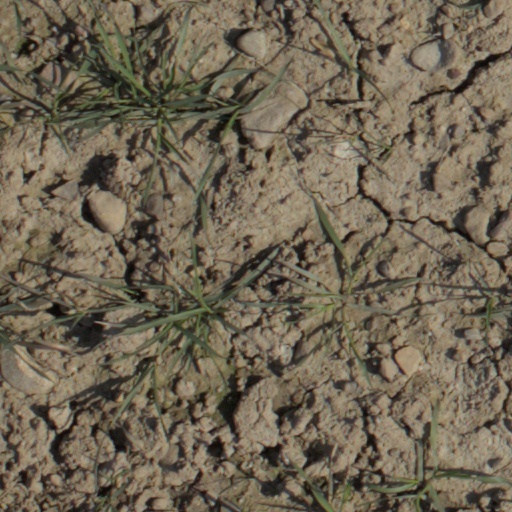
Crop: wheat